Hsu Shui-teh

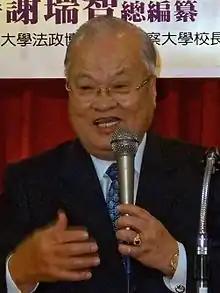

Hsu Shui-teh (1 August 1931 – 31 March 2021) was a Taiwanese politician. He was the President of the Examination Yuan from 1996 to 2002. He died of pneumonia on 31 March 2021, at the age of 89.